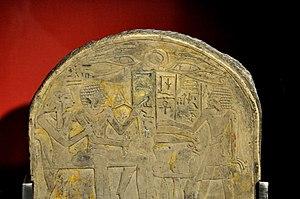
La Collection Burrell est une collection d'art à Glasgow, en Écosse. Elle est située dans le Parc de Pollok au sud de la ville. Le musée a fermé pour travaux le 23 octobre 2016 et devrait rouvrir d'ici à 2020.